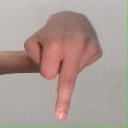
अक्षर: प